Governor-General of India

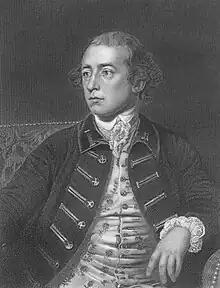
Warren Hastings, the first governor-general of Fort William from 1773 to 1785.

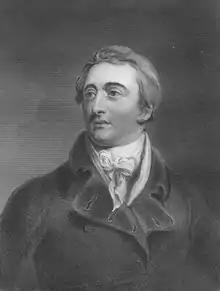
Lord William Bentinck, the first governor general of India from 1834 – 1835

Many parts of the Indian subcontinent were governed by the British East India Company (founded in 1600), which nominally acted as the agent of the Mughal emperor. Early British administrators were presidents or governors of the Bengal Presidency. In 1773, motivated by corruption in the company, the British government assumed partial control over the governance of India with the passage of the Regulating Act 1773. A governor-general and Supreme Council of Bengal were appointed to rule over the Presidency of Fort William in Bengal. The first governor-general and Council were named in the Act.